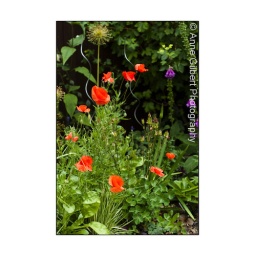
Papaver rhoeas 'Flanders' in a mixed flower bed in July